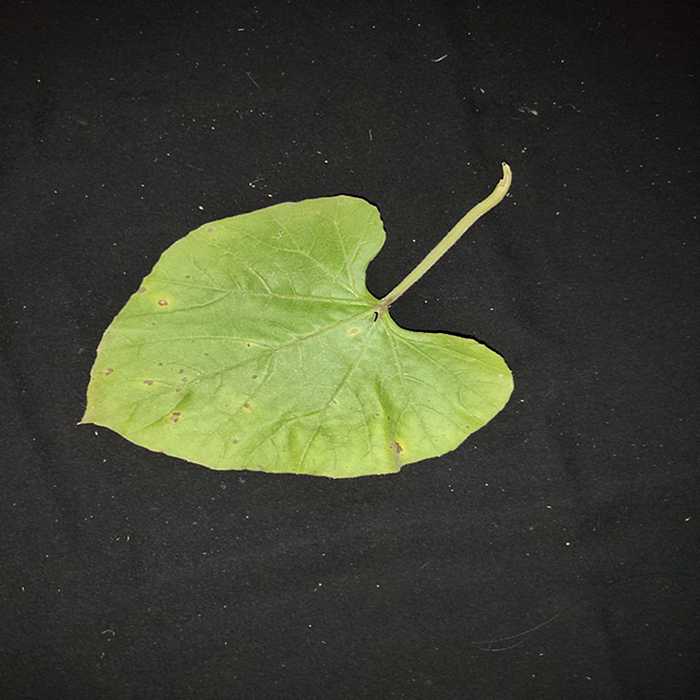
Plant: Bottle gourd
Label: Anthracnose